Bandvagn 206

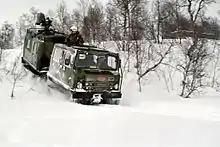
US Marines in a Norwegian bv 206 traveling through snow.

Bandvagn 206 (bv 206) (meaning ""Tracked Vehicle 206"" in English) is a tracked articulated, all-terrain carrier initially developed and manufactured by the Swedish company Hägglund & Söner, and subsequently by BAE Systems Hägglunds, for the Swedish Army. It consists of two units, with all four tracks powered. It can carry up to 17 people, 6 in the front compartment, 11 in the rear. The trailer unit can be adapted for different uses (see Variants section).